Silmarils

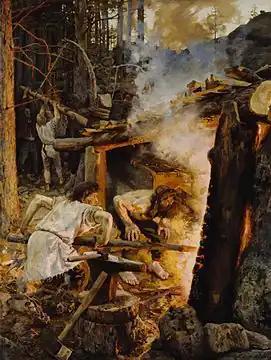
"The Forging of the Sampo", Akseli Gallen-Kallela, 1893

Another likely origin is the Sampo in Elias Lönnrot's 1849 "Kalevala", a text that Tolkien studied with interest, thinking to use it in a story in 1914. The Tolkien scholar Jonathan B. Himes states that the Sampo is the "central mythic object" in the "Kalevala"; it gave its owner "socio-economic supremacy". He suggests that Tolkien reworked this into "the world war among all races of Middle-earth for the moral and terrestrial stability offered by the Silmarils". He adds that Tolkien's approach was to present moral conflicts and medieval pagan thought plainly; to fill in gaps from other sources; and to make the scale global. Tolkien's goal was to create a mythology through "feigned history". Lönnrot's account of the Sampo is vague, leading scholars to speculate as to its nature. One view is that it was "a world pillar which grinds like a gigantic mill under the 'decorated lid' of the sky." Himes comments that Tolkien wanted something more comprehensible, so he chose to split the Sampo's parts into desirable objects. The pillar became the Two Trees of Valinor with their Tree of life aspect, illuminating the world. The decorated lid became the brilliant Silmarils, which embodied all that was left of the light of the two Trees, thus tying the symbols together.